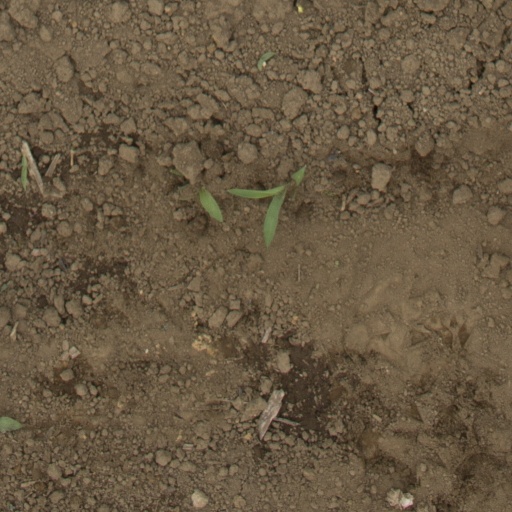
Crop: Jerusalem artichoke